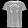
Label: T - shirt / top